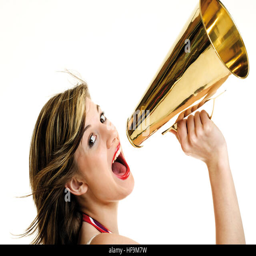
young woman screaming through a megaphone